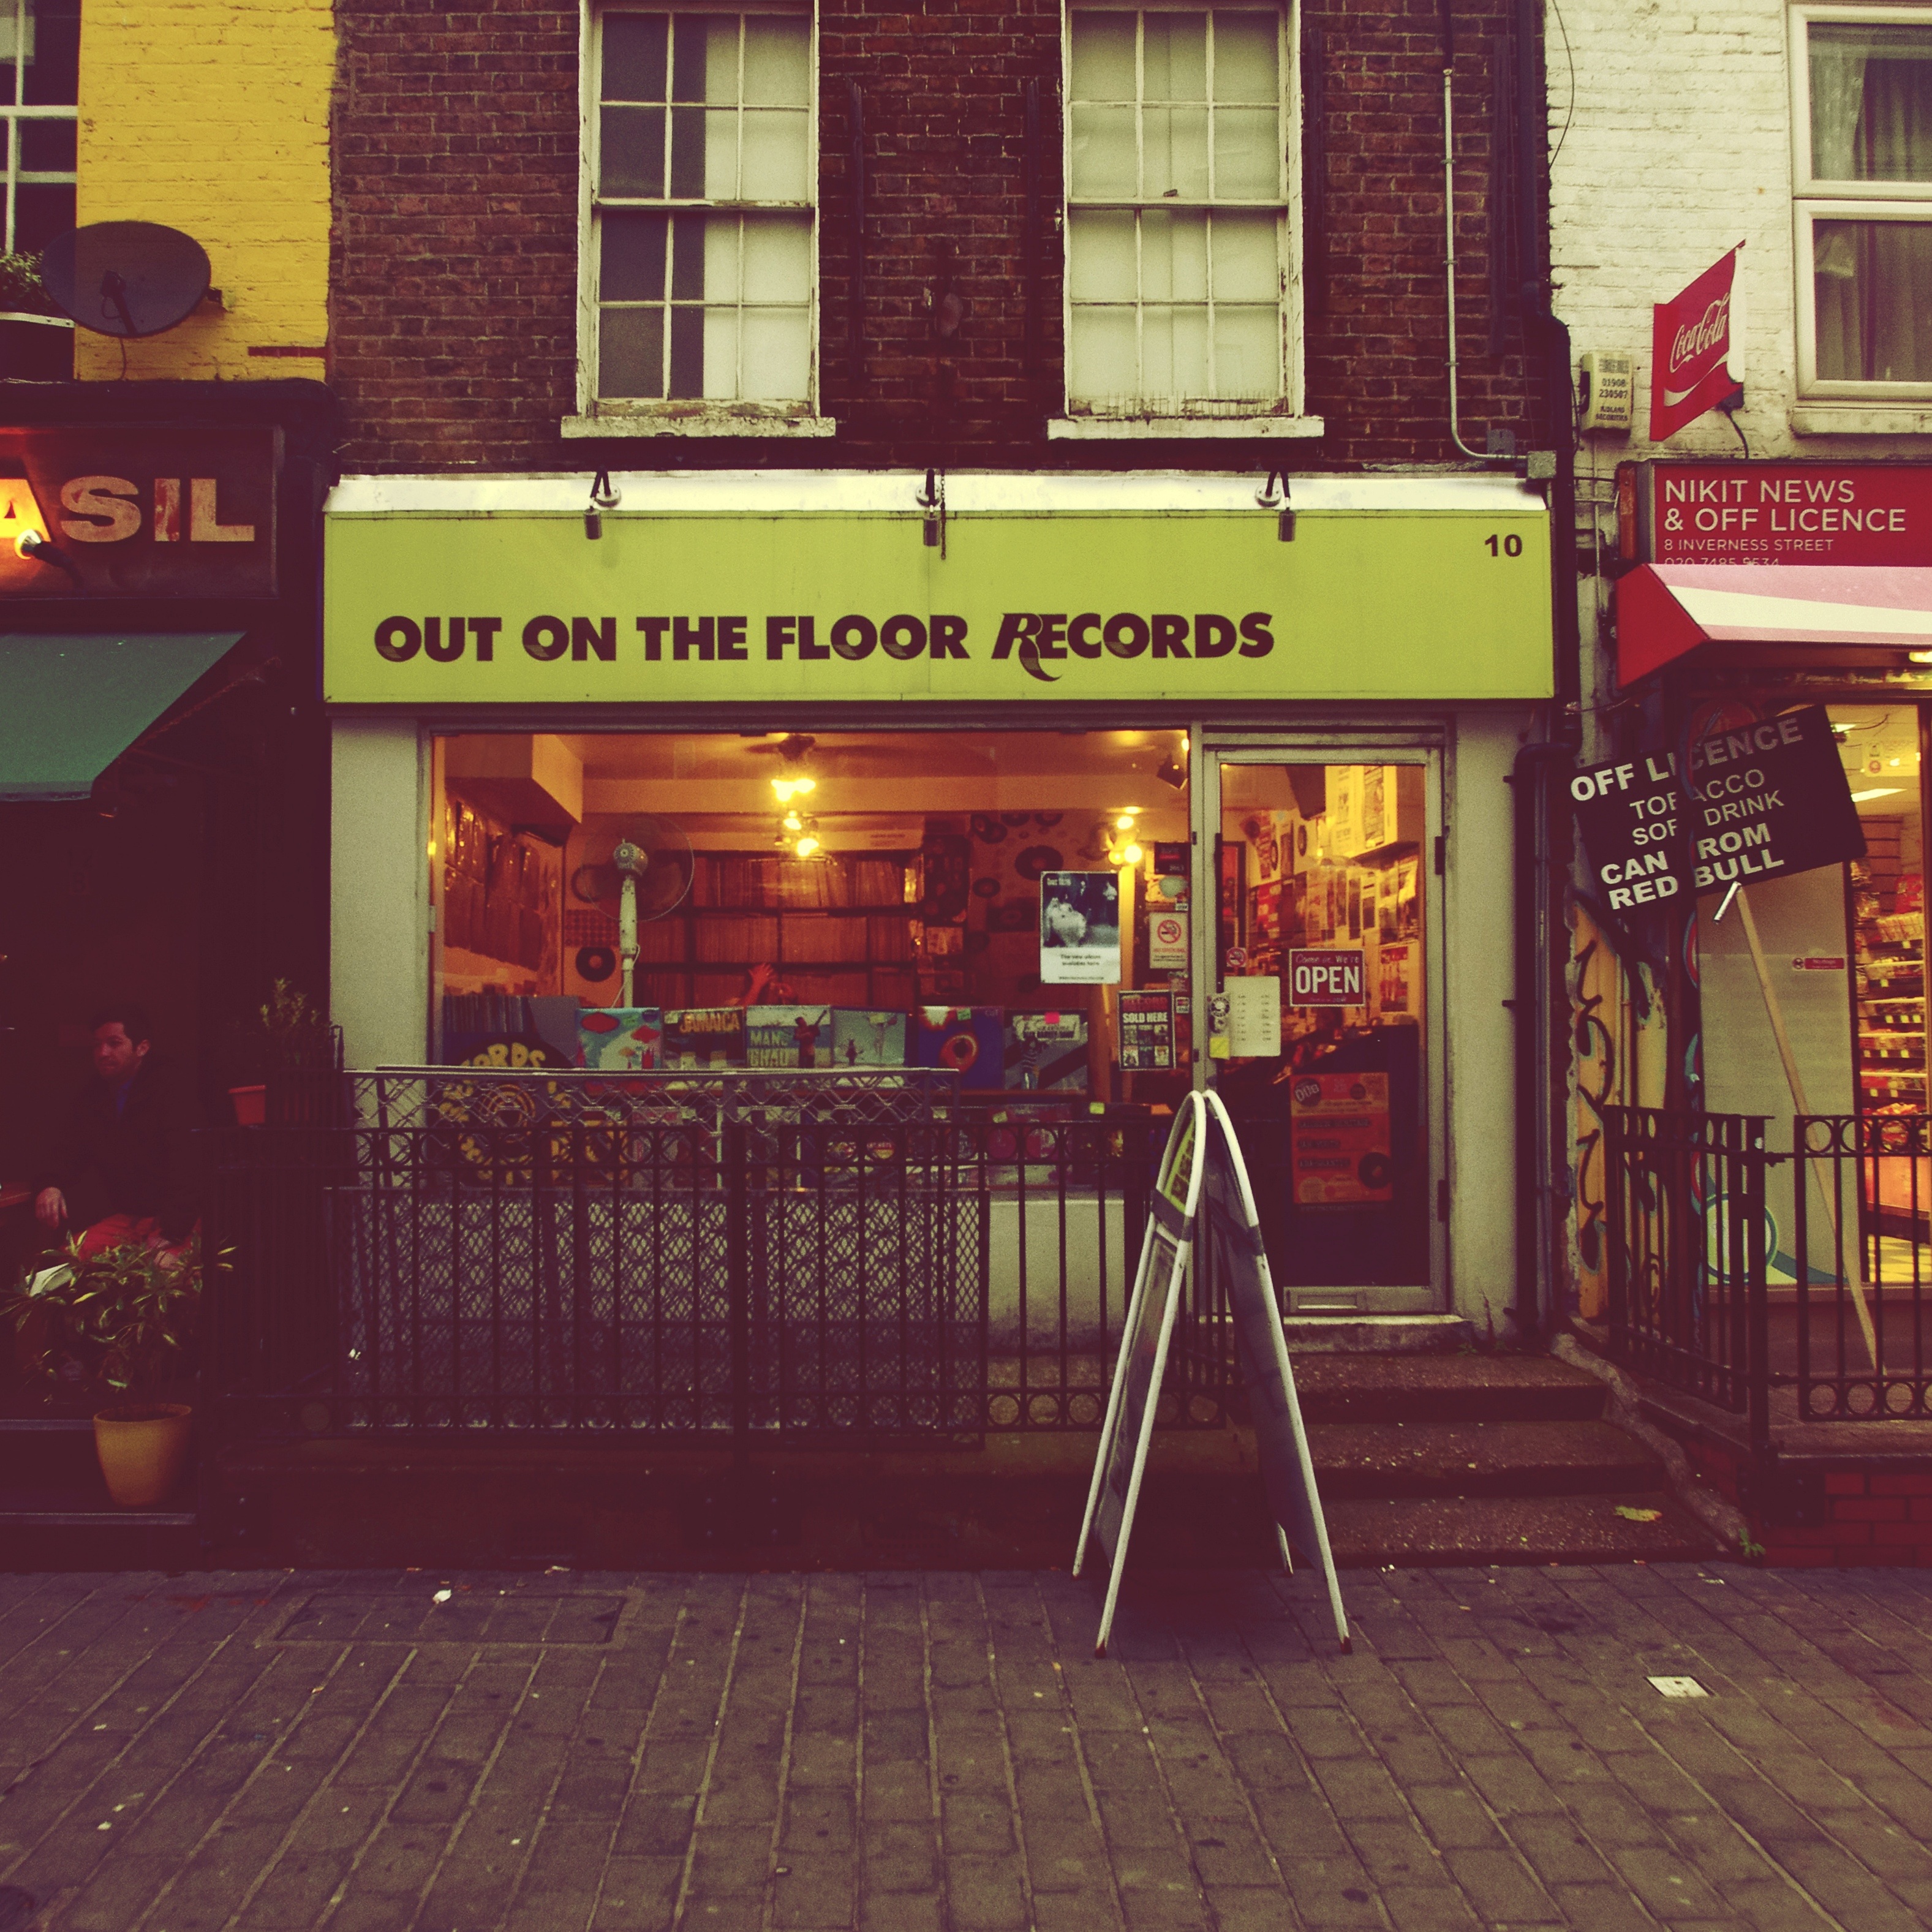
record, music, architecture, street, vintage, retro, town, building, restaurant, urban, downtown, bar, environment, shop, red, color, grunge, business, life, interior design, england, london, coffeehouse, sound, records, style, camden